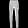
Label: Trouser